Military camouflage

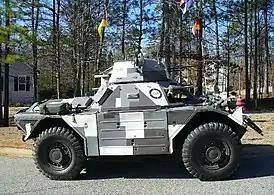
A Ferret armoured car with "Berlin camouflage" meant to hide it against that city's concrete buildings. Such terrain-specific patterns are rare.

While camouflage tricks are in principle limitless, both cost and practical considerations limit the choice of methods and the time and effort devoted to camouflage. Paint and uniforms must also protect vehicles and soldiers from the elements. Units need to move, fire their weapons and perform other tasks to keep functional, some of which run counter to camouflage. Camouflage may be dropped altogether. Late in the Second World War, the USAAF abandoned camouflage paint for some aircraft to lure enemy fighters to attack, while in the Cold War, some aircraft similarly flew with polished metal skins, to reduce drag and weight, or to reduce vulnerability to radiation from nuclear weapons.